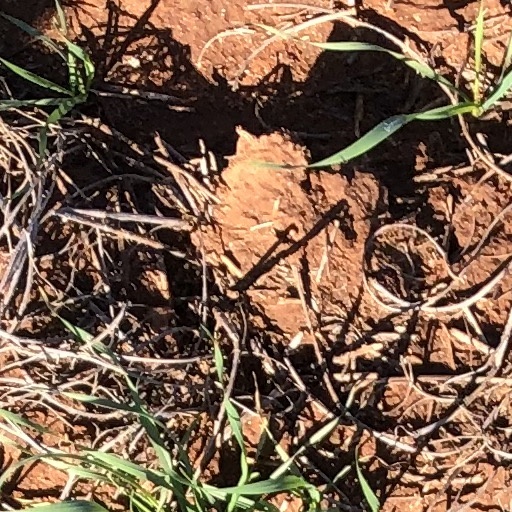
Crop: wheat